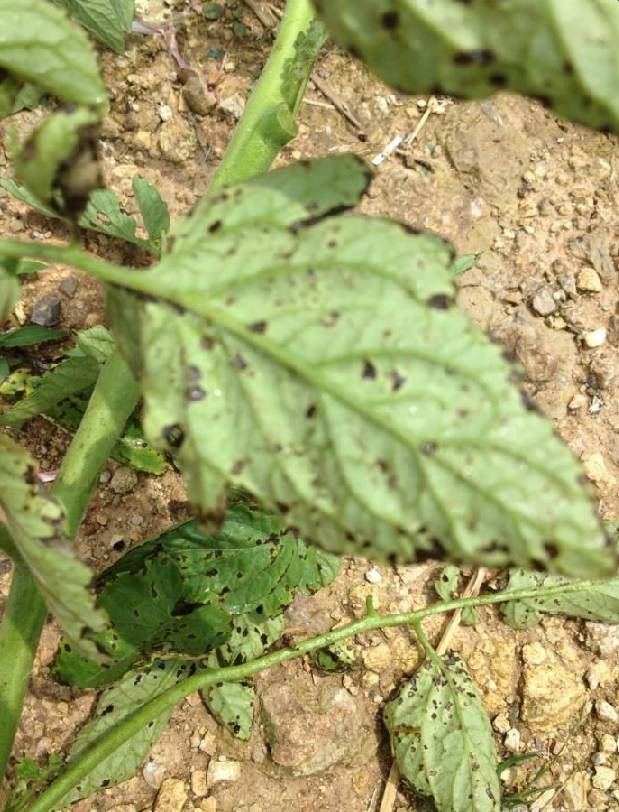
Plant: Tomato
Disease: tomato bacterial leaf spot